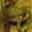
Label: frog